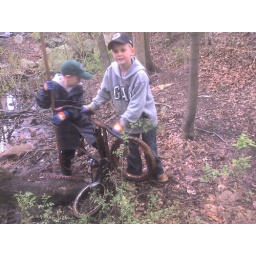
Jake and Griffin find rusty old bike in water